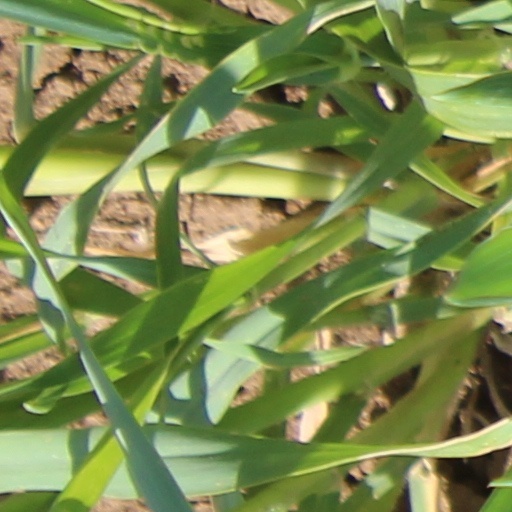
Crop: wheat